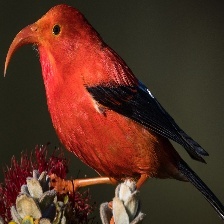
Species: IWI
Scientific name:  VESTIARIA COCCINEA.